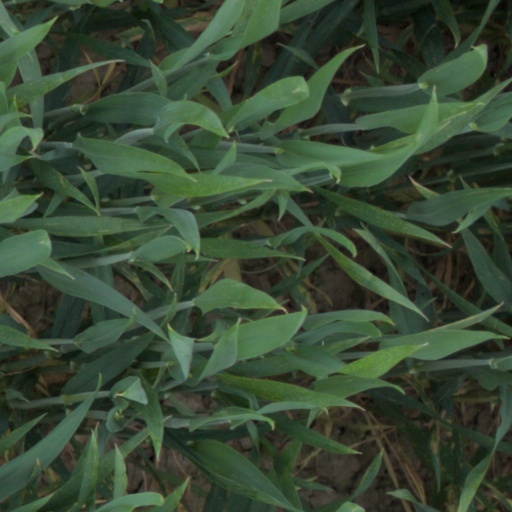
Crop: wheat